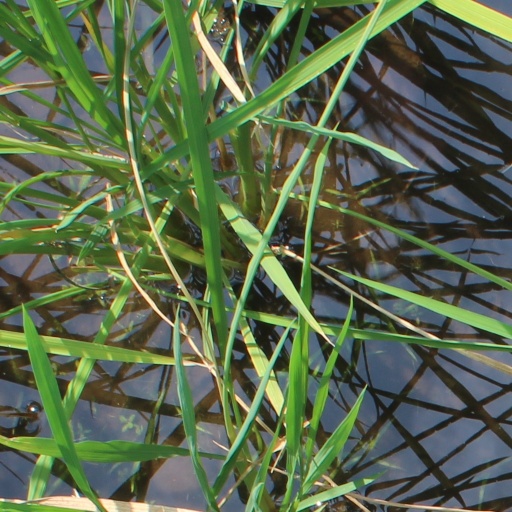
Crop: rice